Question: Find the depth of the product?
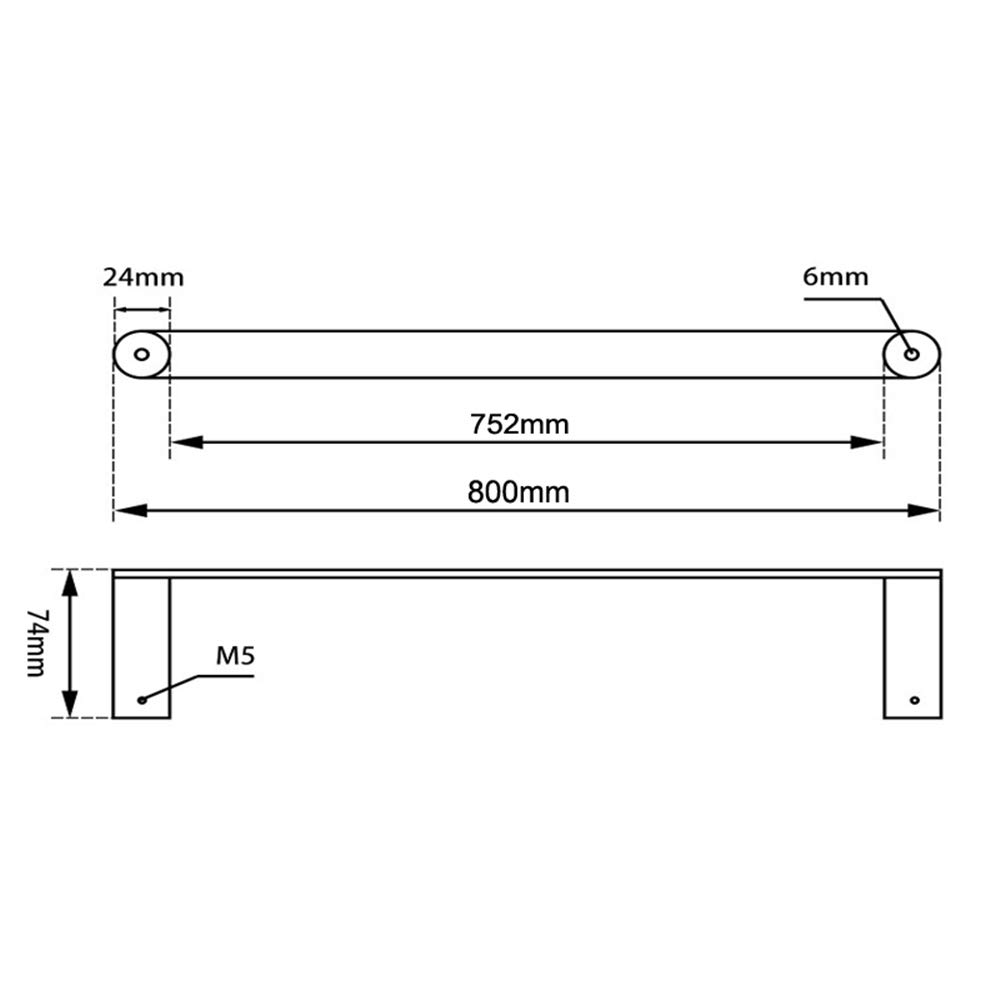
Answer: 800.0 millimetre